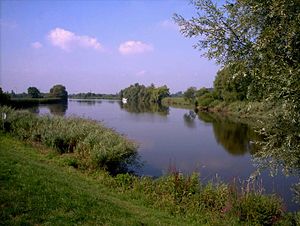
Hamme (flod)
Hammes sammenløb med Wümme, der kommer fra venstre; de fortsætter som Lesum
Hamme er en flod i den tyske delstat Niedersachsen nordøst for Bremen med en længde på omkring 48 kilometer. Floden har sit udspring nord for Osterholz-Scharmbeck og løber gennem lyngbakkerne nordøst for Bremen, hvor den møder floden Wümme i Ritterhude. Herfra bliver floden videre kaldt Lesum. Lesum munder ud i Weser ved Bremen-Vegesack.